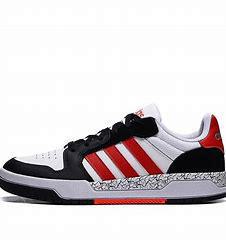
Brand: adidas
Model: neo Adidas NEO Entrap